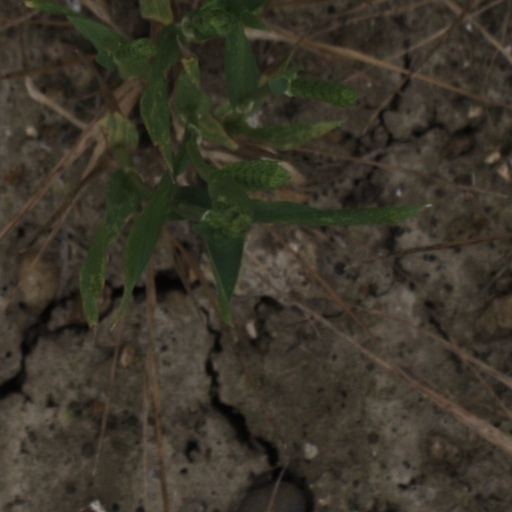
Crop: wheat